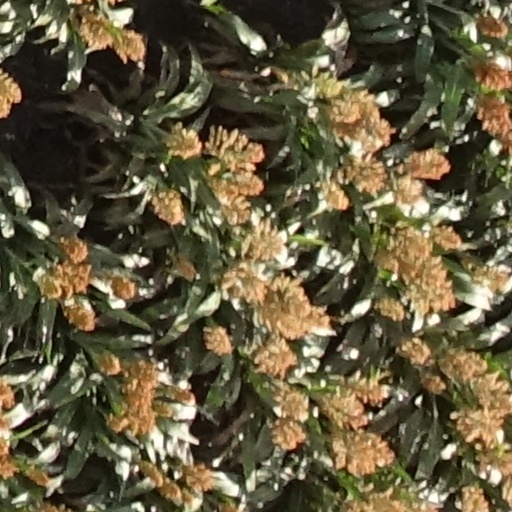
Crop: sorghum